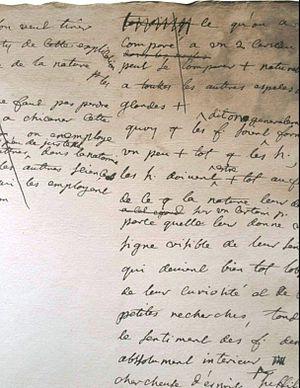
Feuillet manuscrit extrait de l'ouvrage sur «
Louise Marie Madeleine Guillaume de Fontaine, par son mariage Madame Dupin, est née à Paris le 28 octobre 1706 et morte au château de Chenonceau, le 20 novembre 1799. Femme d'esprit, célèbre pour sa beauté, Louise Dupin est une personnalité du siècle des Lumières et tient un brillant salon littéraire.